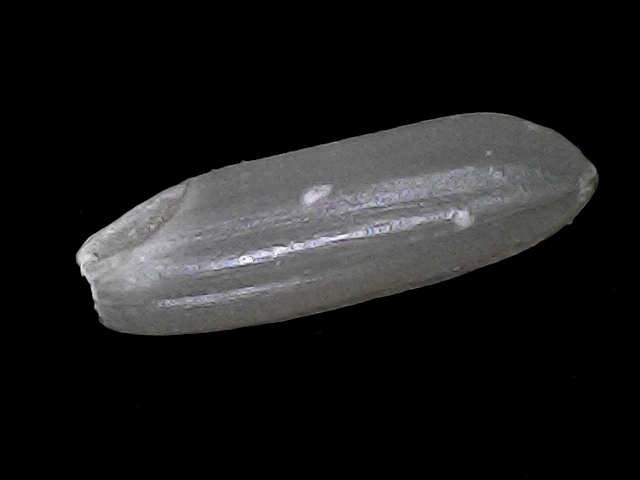
Rice variety: BRRI67